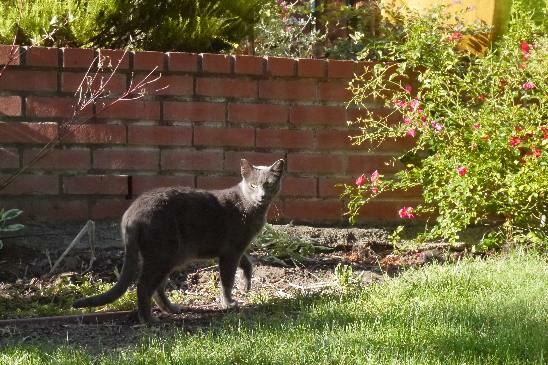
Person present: No